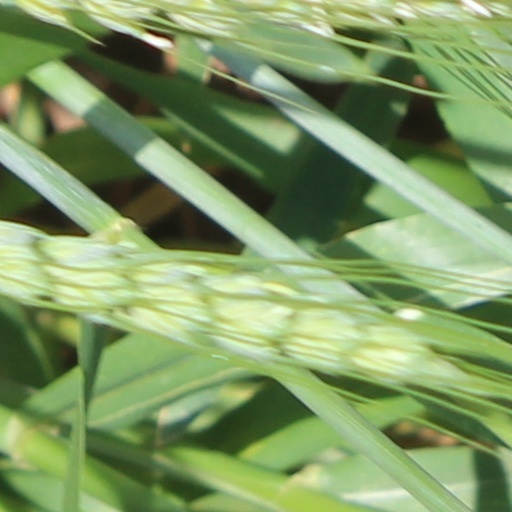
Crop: wheat